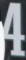
Number: 4